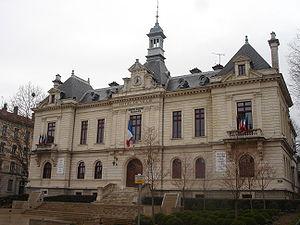
Oullins (69)